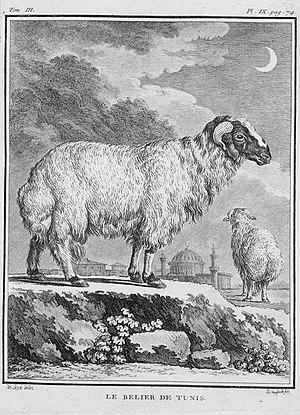
Le bélier de barbarie à grande queue appelé Bélier de Tunis
Le tunis ou l’American Tunis est une espèce ovine américaine à queue grasse. Cette espèce est apparentée à la barbarine tunisienne à la suite de l'importation de ce dernier aux États-Unis en 1799.